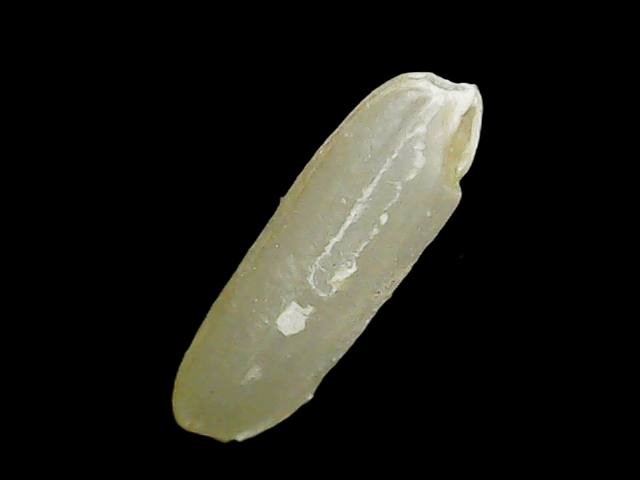
Rice variety: Binadhan26